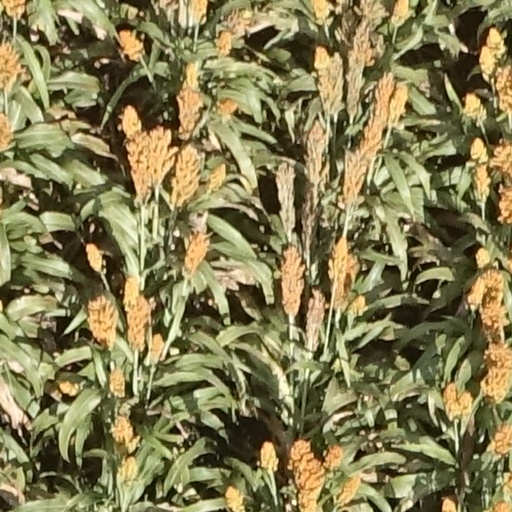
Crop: sorghum